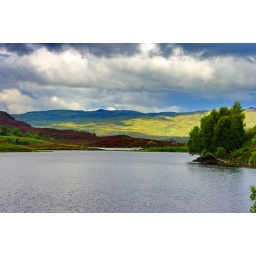
Ecosse, Scotland, on the B862 road in the mountains above the Loch Ness 22